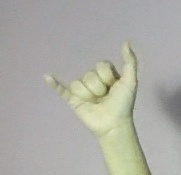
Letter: ya